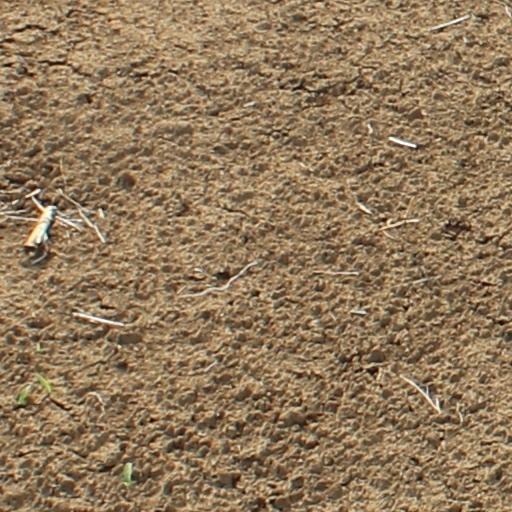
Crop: wheat